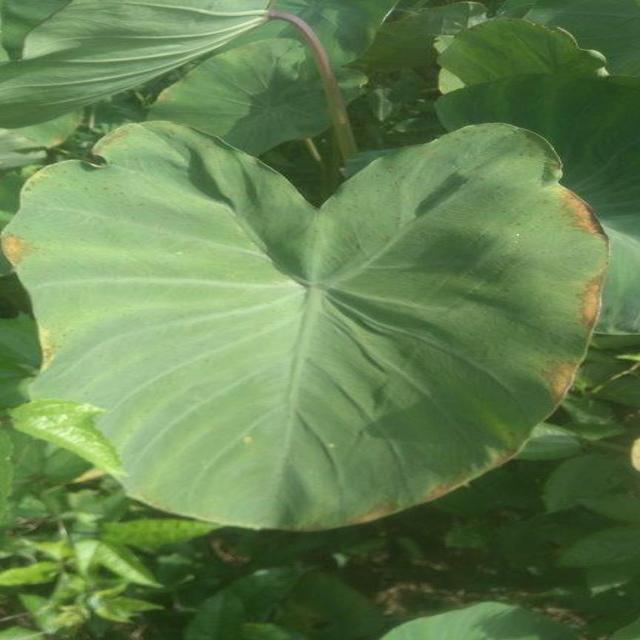
Label: Early_Blight